Oxford Cheetahs

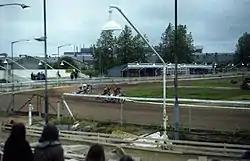
Speedway at Oxford in 1981

The Cheetahs headed Arne Pander record a third place finish in 1960 and then after struggling in the top division for several years they dramatically won the top-tier league for the first time in 1964 despite finishing last the season before with many of the same riders. The winning team consisted of Ron How, Arne Pander, Jimmy Gooch, Ronnie Genz, Colin Gooddy, Jack Geran, Colin McKee, Eddie Reeves and John Bishop. They also completed a treble by winning the National Trophy and Britannia Shield.